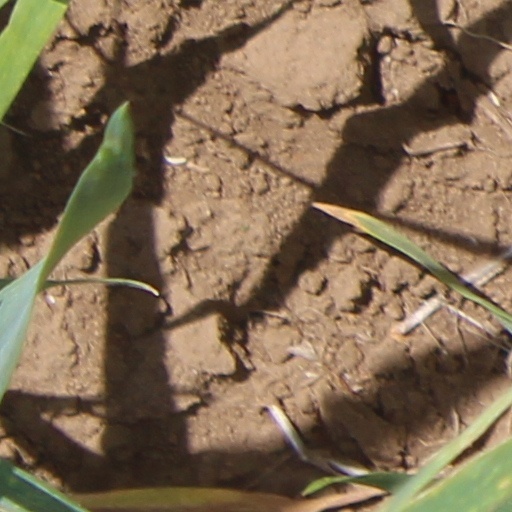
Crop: wheat